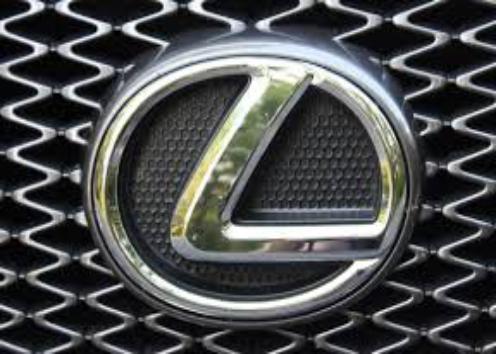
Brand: lexus-1
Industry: Transportation